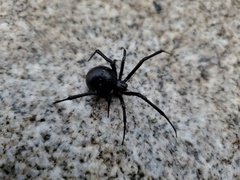
Species: Lactrodectus_hesperus